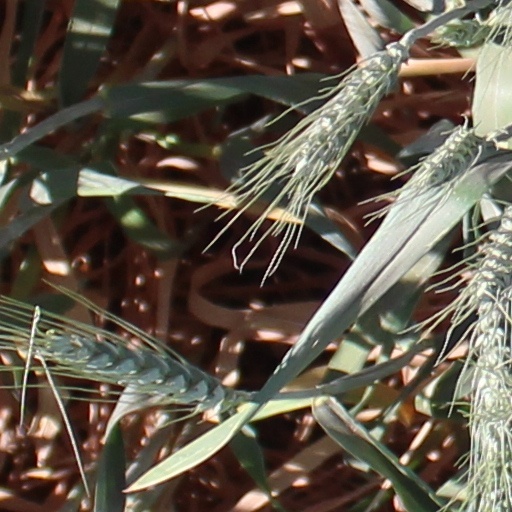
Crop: wheat